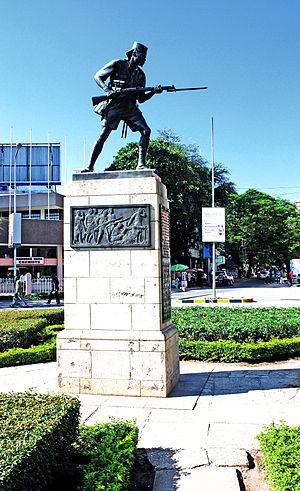
Le Monument aux askaris, en anglais Askari Monument, en swahili Sananu ya Askari, est un monument à la mémoire des soldats indigènes, ou askaris, qui ont combattu en Afrique de l'Est dans les rangs de l'armée britannique pendant la Première Guerre Mondiale.
Dar es Salam, autrefois Mzizima, est la plus grande ville, le centre économique et l'ancienne capitale de la Tanzanie.